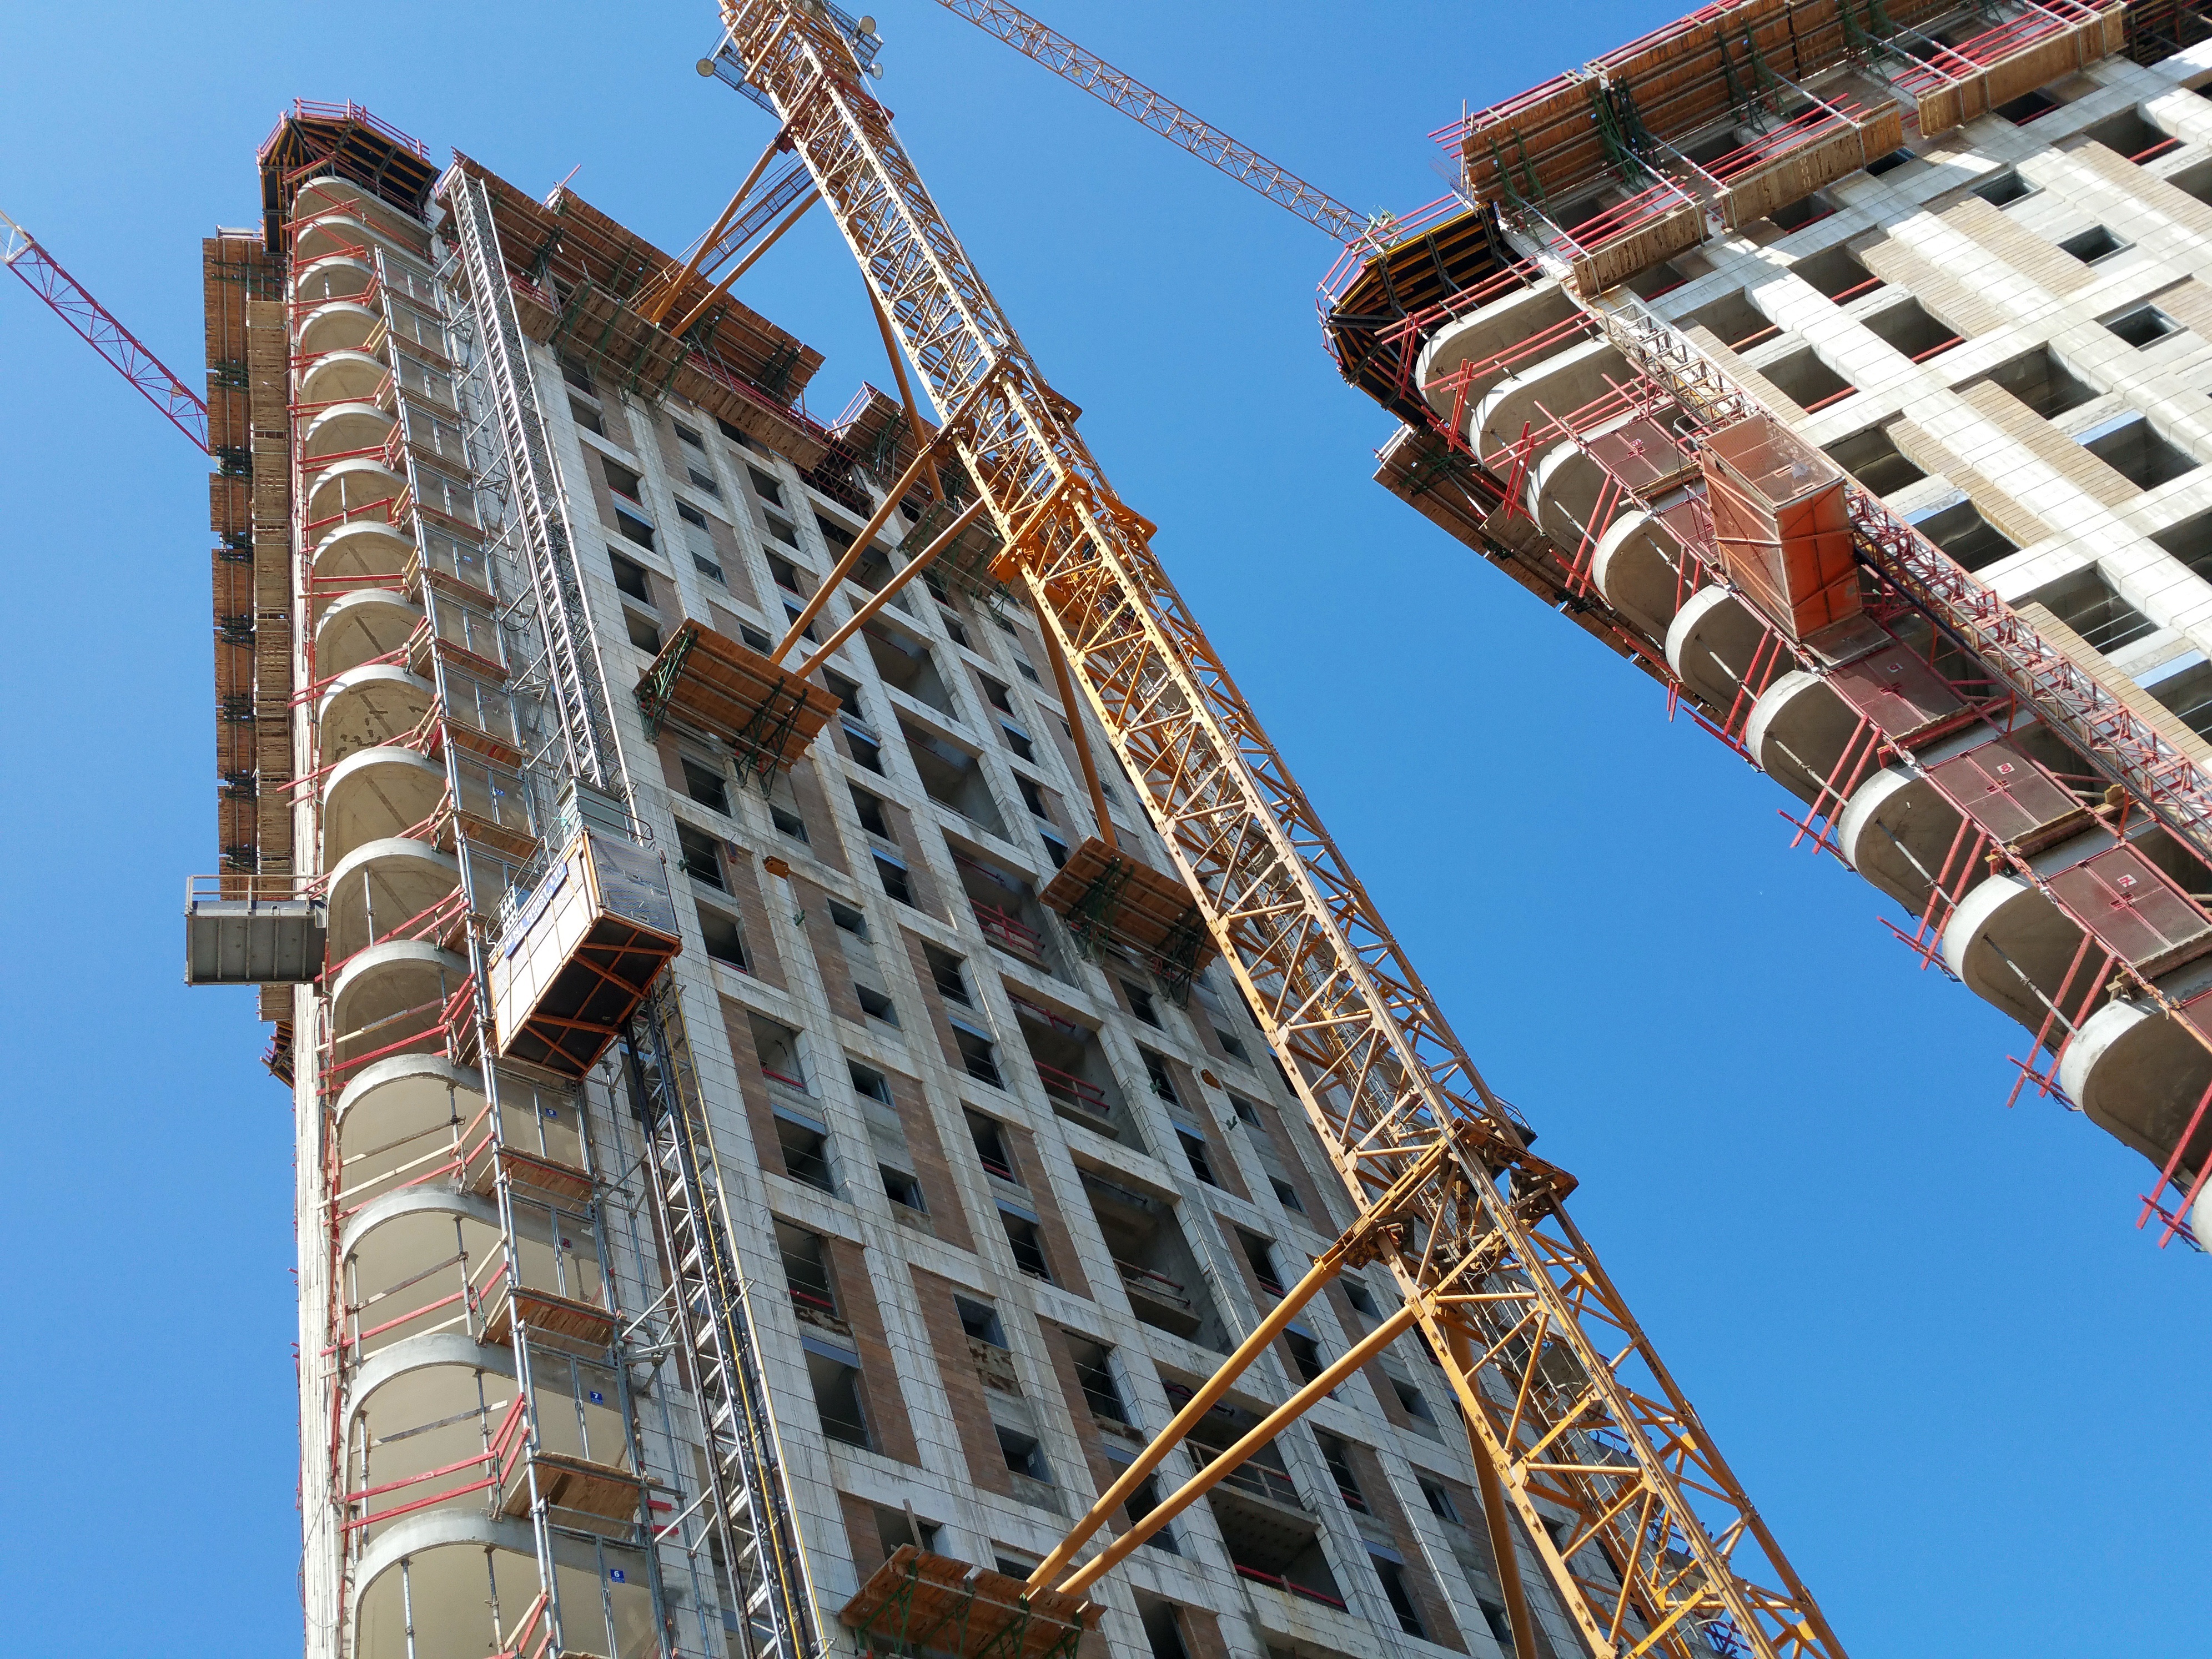
architecture, city, skyscraper, urban, cityscape, construction, tower, mast, facade, exterior, tower block, modern building, buildings, scaffolding, urban city, construction equipment, building construction